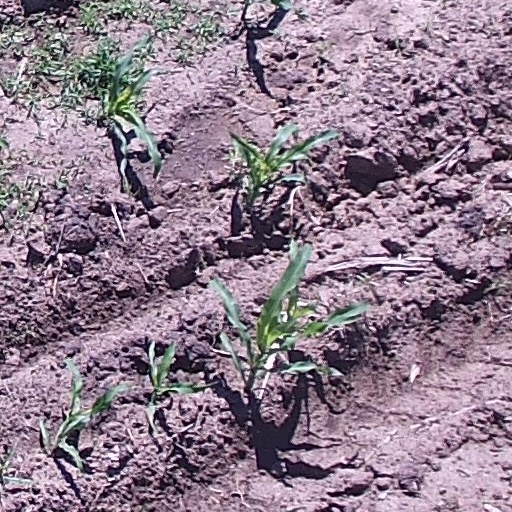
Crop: maize; corn